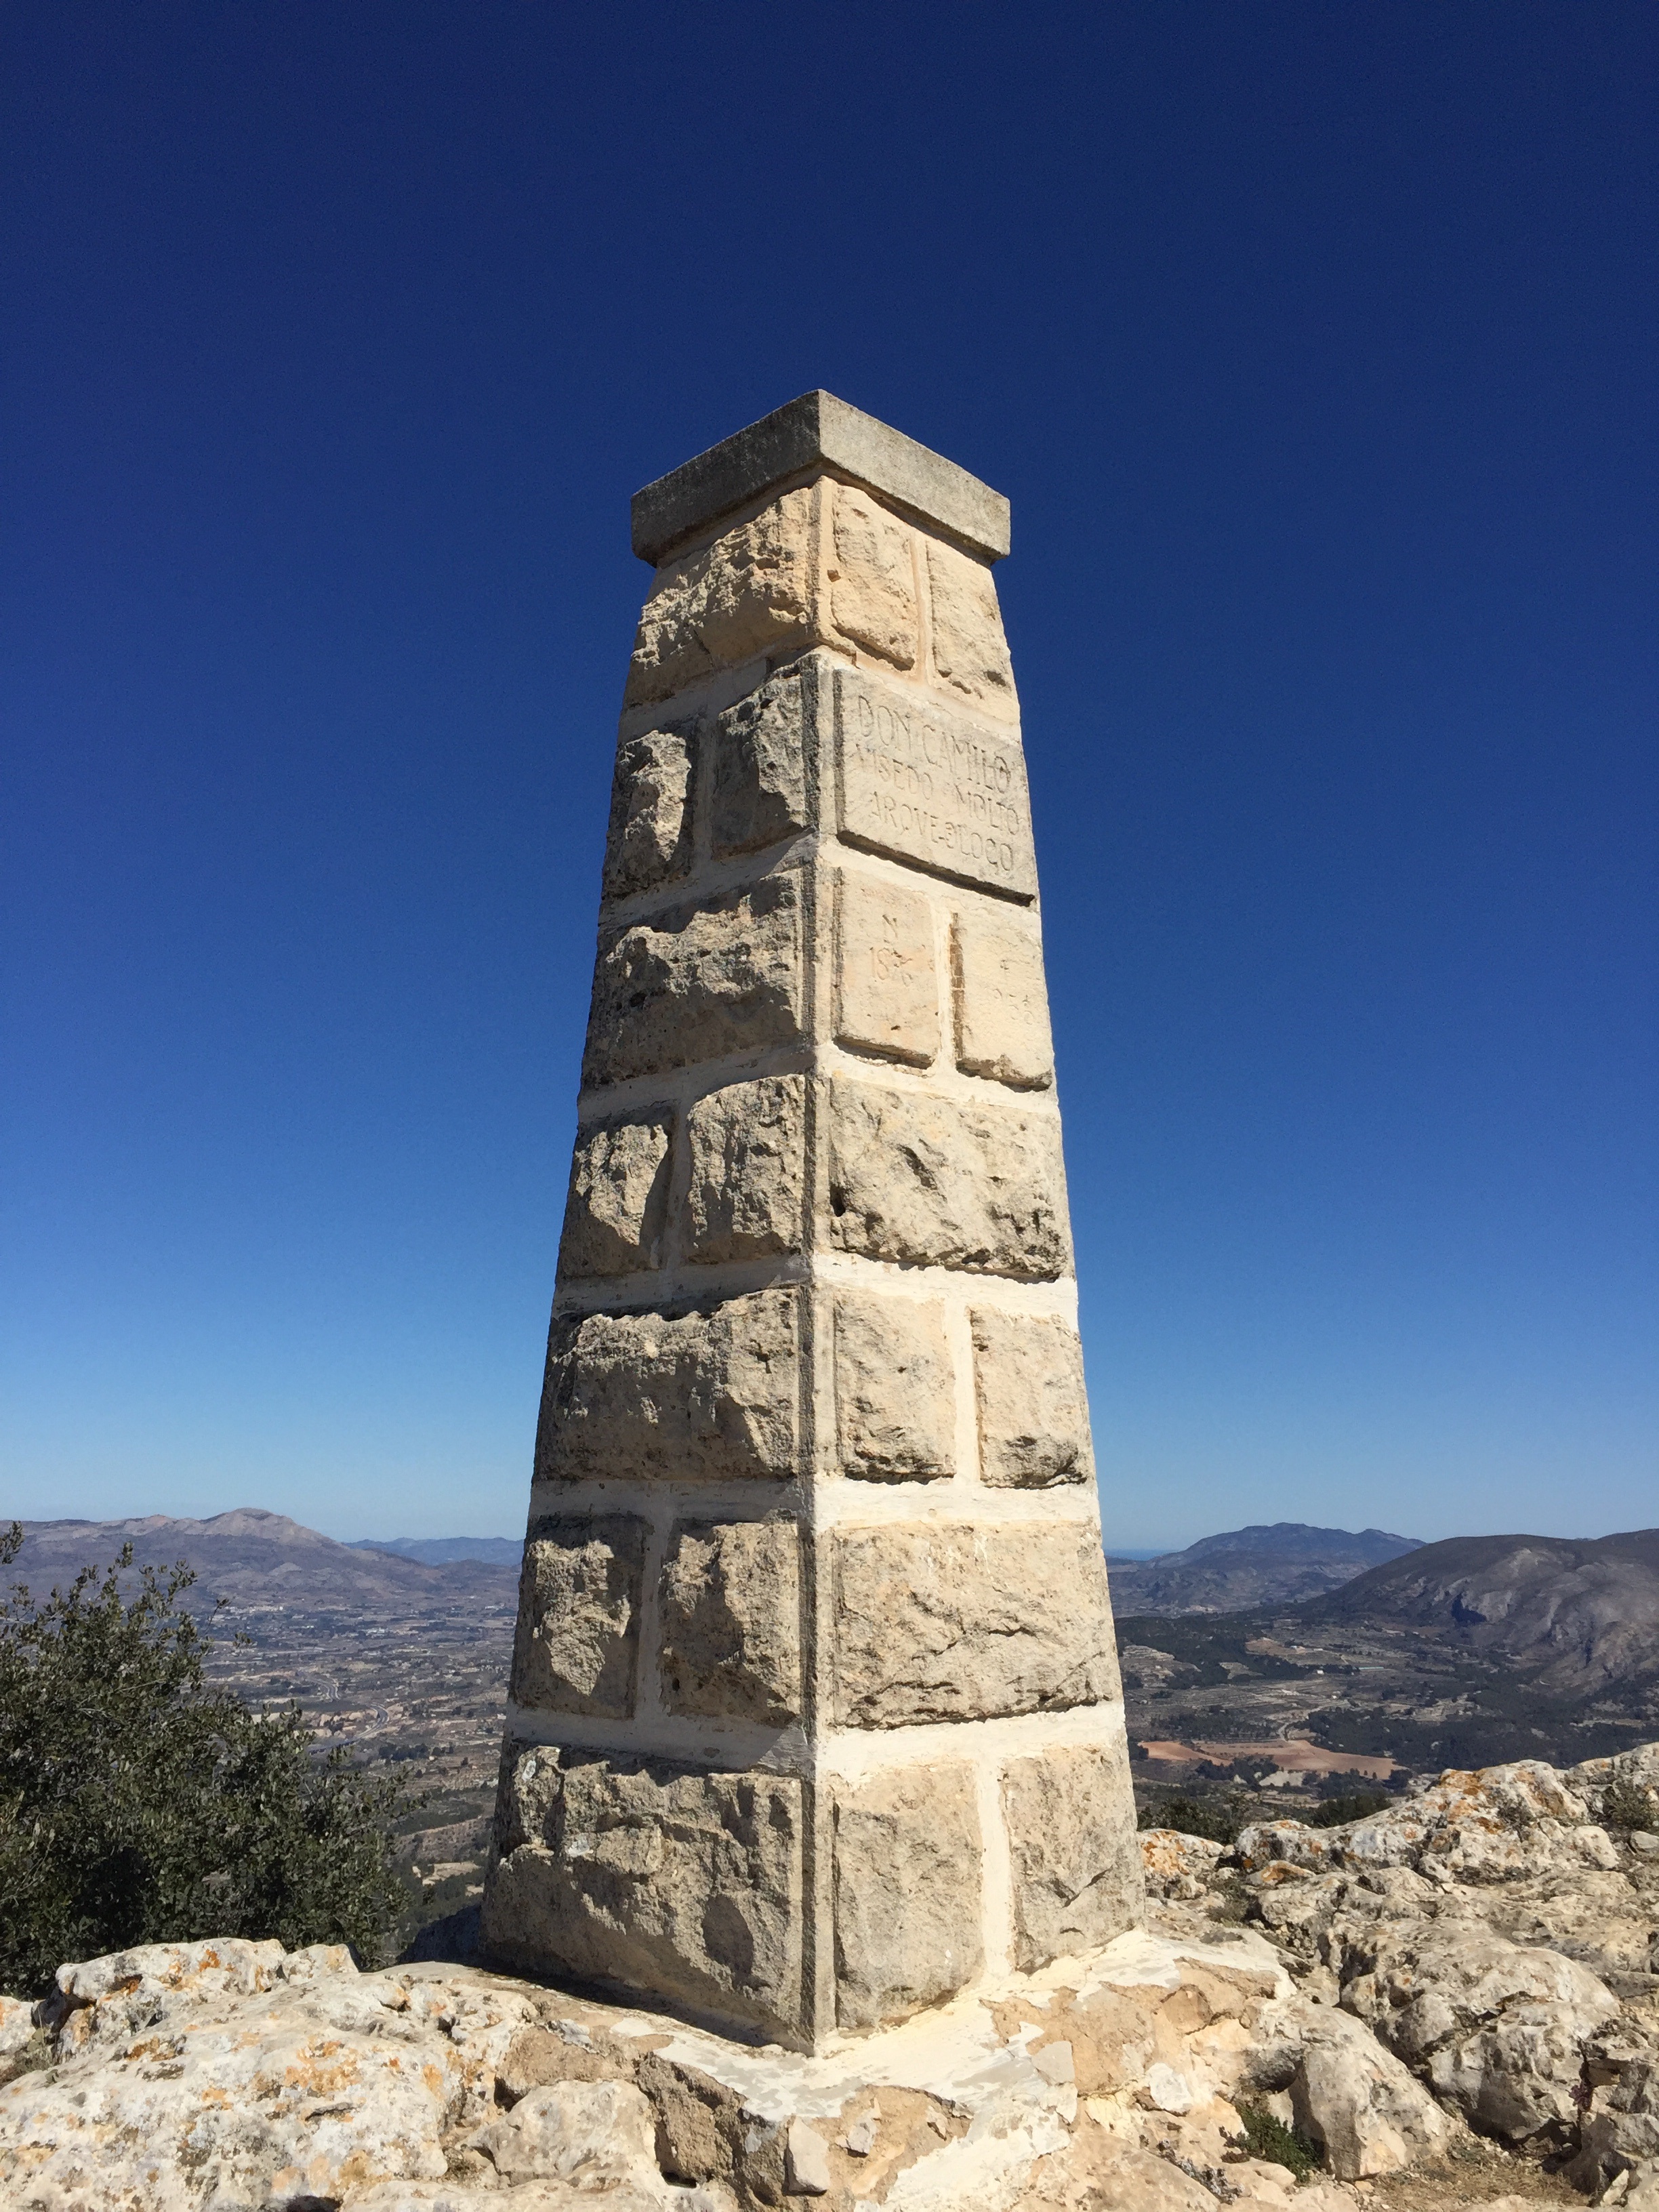
rock, mountain, monument, arch, tower, landmark, temple, obelisk, monolith, archaeological site, ancient history, alcoy, alcoi, serreta, populated bero